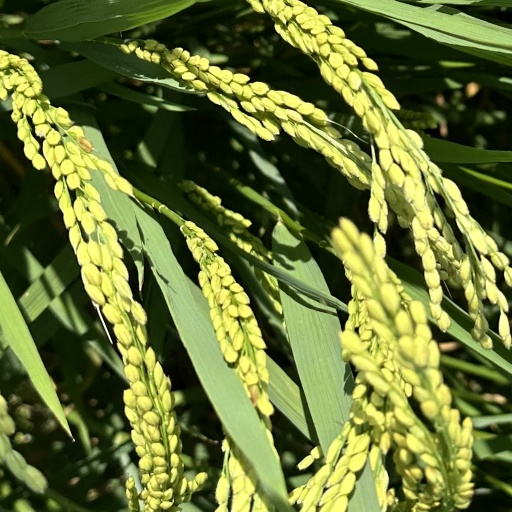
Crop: rice